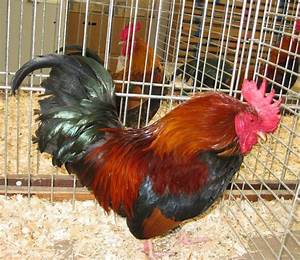
Label: gallina